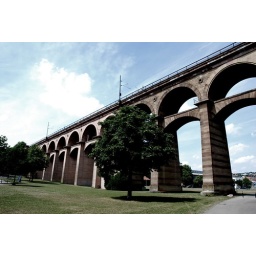
bridge over troubled water